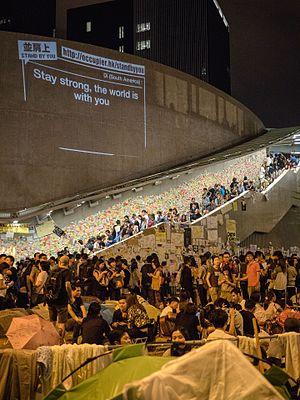
Le mur Lennon ou « Lennon Wall » est un mémorial informel à John Lennon à Prague, en République tchèque. Depuis les années 1980, il recueille des hommages sous la forme de graffitis.